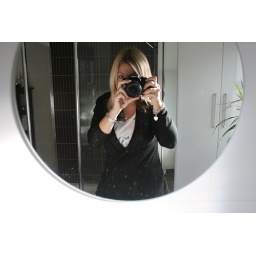
Me in bathroom mirror